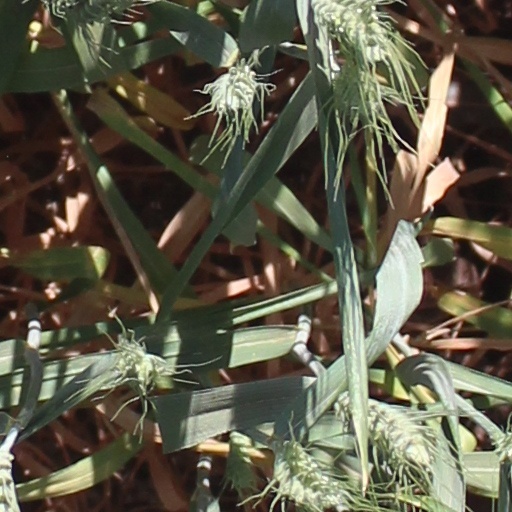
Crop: wheat